2011 East Africa drought

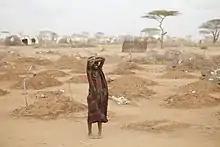
A girl stands amid the graves of 70 children on the outskirts of Dadaab. The long desert journey to the relief camps has claimed many lives.

On 6 August 2011, Reuters reported that the Transitional Federal Government's troops and their AMISOM allies managed to capture all of Mogadishu from the Al-Shabaab militants. Witnesses reported Al-Shabaab vehicles abandoning their bases in the capital for the south-central city of Baidoa. The group's spokesman Sheikh Ali Mohamud Rage described the exodus as a tactical retreat, and vowed to continue the insurgency against the national government. Observers have also suggested that the pullout may at least in part have been caused by internal ideological rifts in the rebel organization.